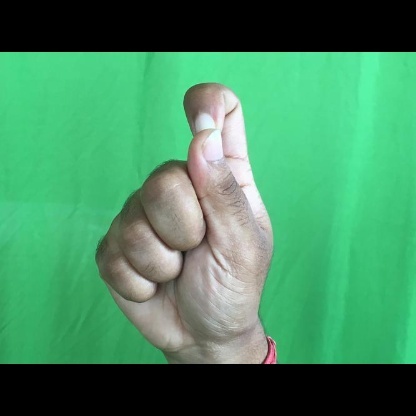
Mudra: Kapith